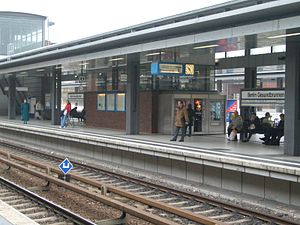
Bahnhof Berlin Gesundbrunnen
En af perronerne på Bahnhof Gesundbrunnen.
Bahnhof Berlin Gesundbrunnen er en jernbanestation beliggende i Gesundbrunnen i bydelen Wedding i det nordlige Berlin, Tyskland. Stationen er en knudepunkt for omstigning mellem U-Bahn, S-Bahn, Regionalbahn, Regional-Express samt fjerntog. Trods sin størrelse har stationen ingen banegårdsbygning.